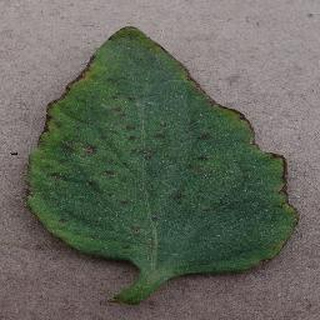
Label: tomato_bacterial_spot